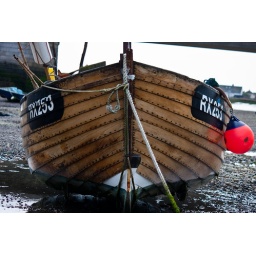
A small wooden fishing boat in Shoreham harbour when the tide was out